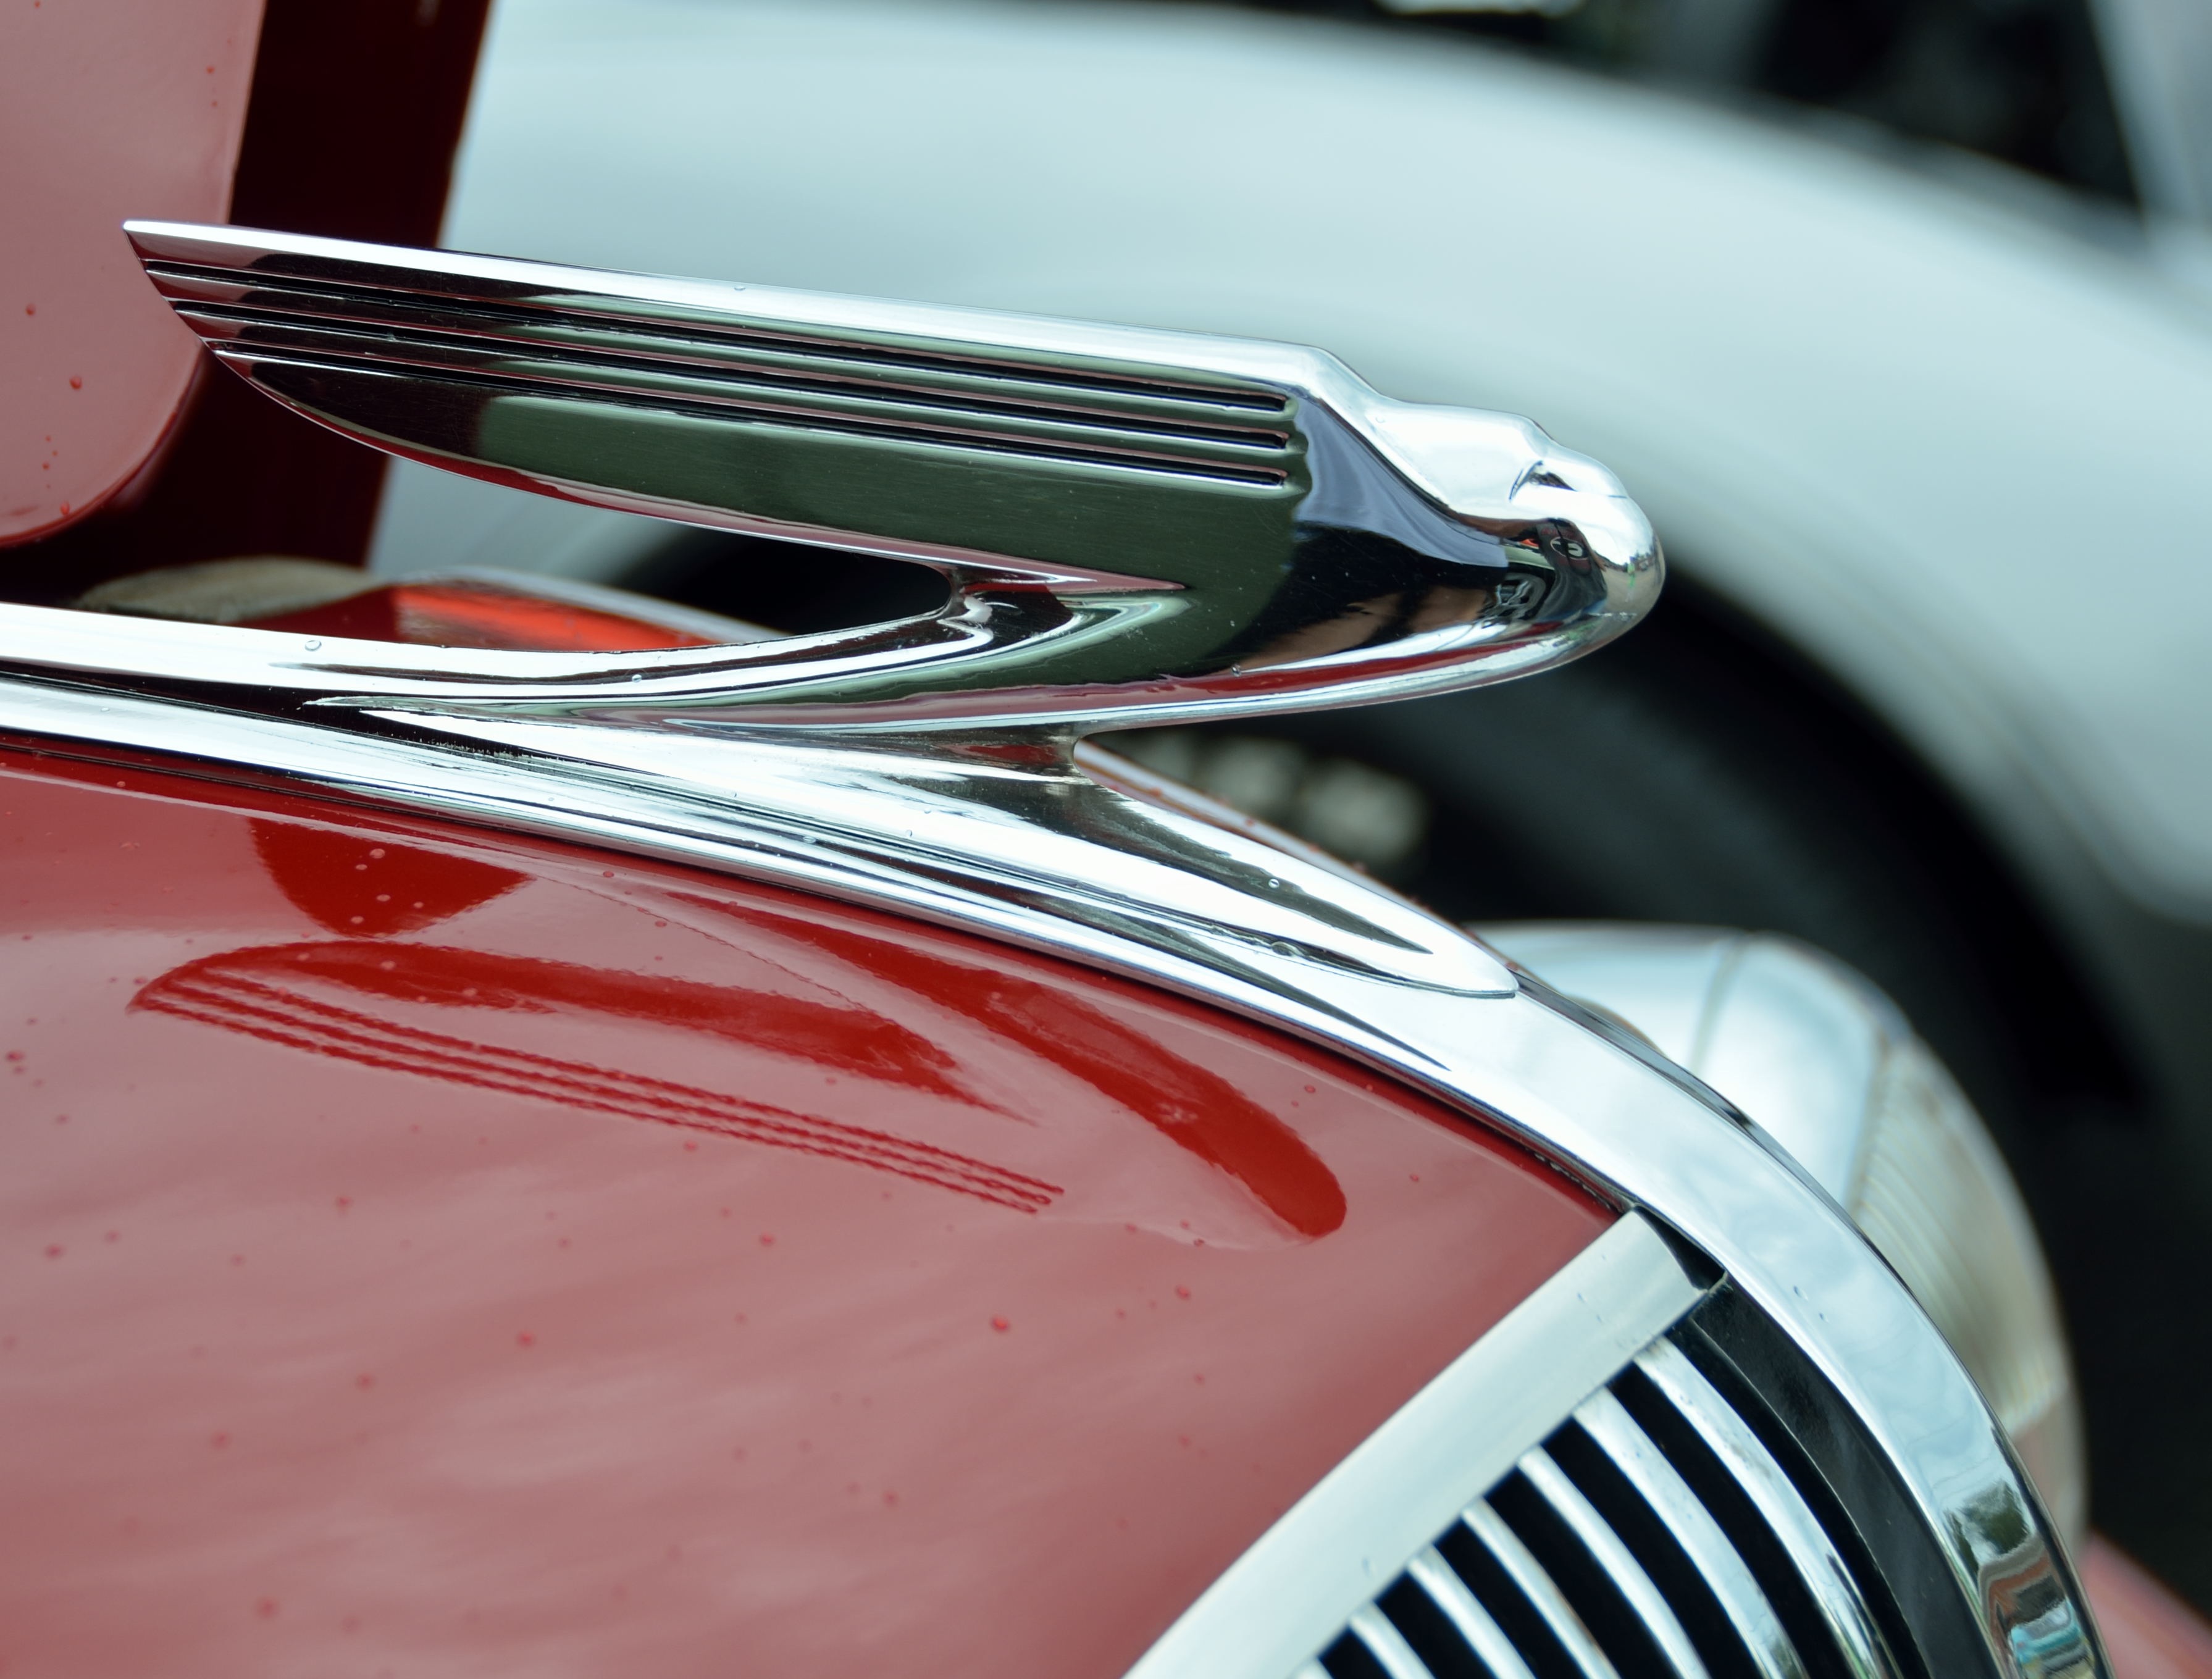
car, vintage, antique, wheel, automobile, retro, old, vehicle, show, artistic, metal, usa, america, auto, nostalgia, sports car, ornament, vintage car, hood, hood ornament, supercar, chrome, design, silver, style, front, classic, ornamental, shiny, hobby, restoration, collector, old fashioned, car show, land vehicle, automobile make, automotive exterior, automotive design, luxury vehicle